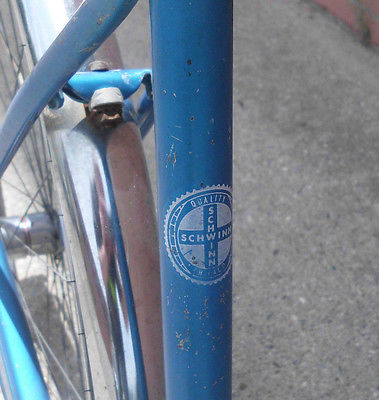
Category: bicycle